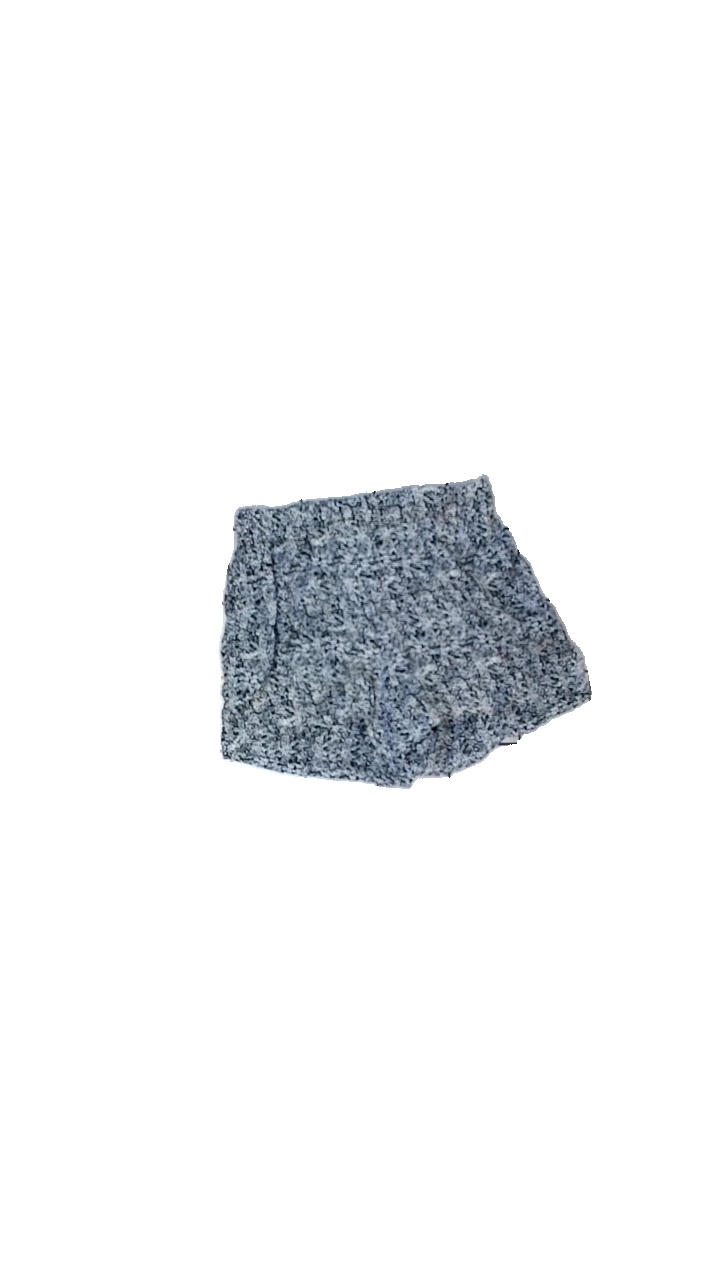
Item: Shorts (Ladies)
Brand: Gina Tricot
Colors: Black, White
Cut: Regular
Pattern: Dots
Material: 100% viscose
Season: All
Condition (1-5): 3
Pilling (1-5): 4
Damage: stained
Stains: Minor
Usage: Export
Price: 50-100